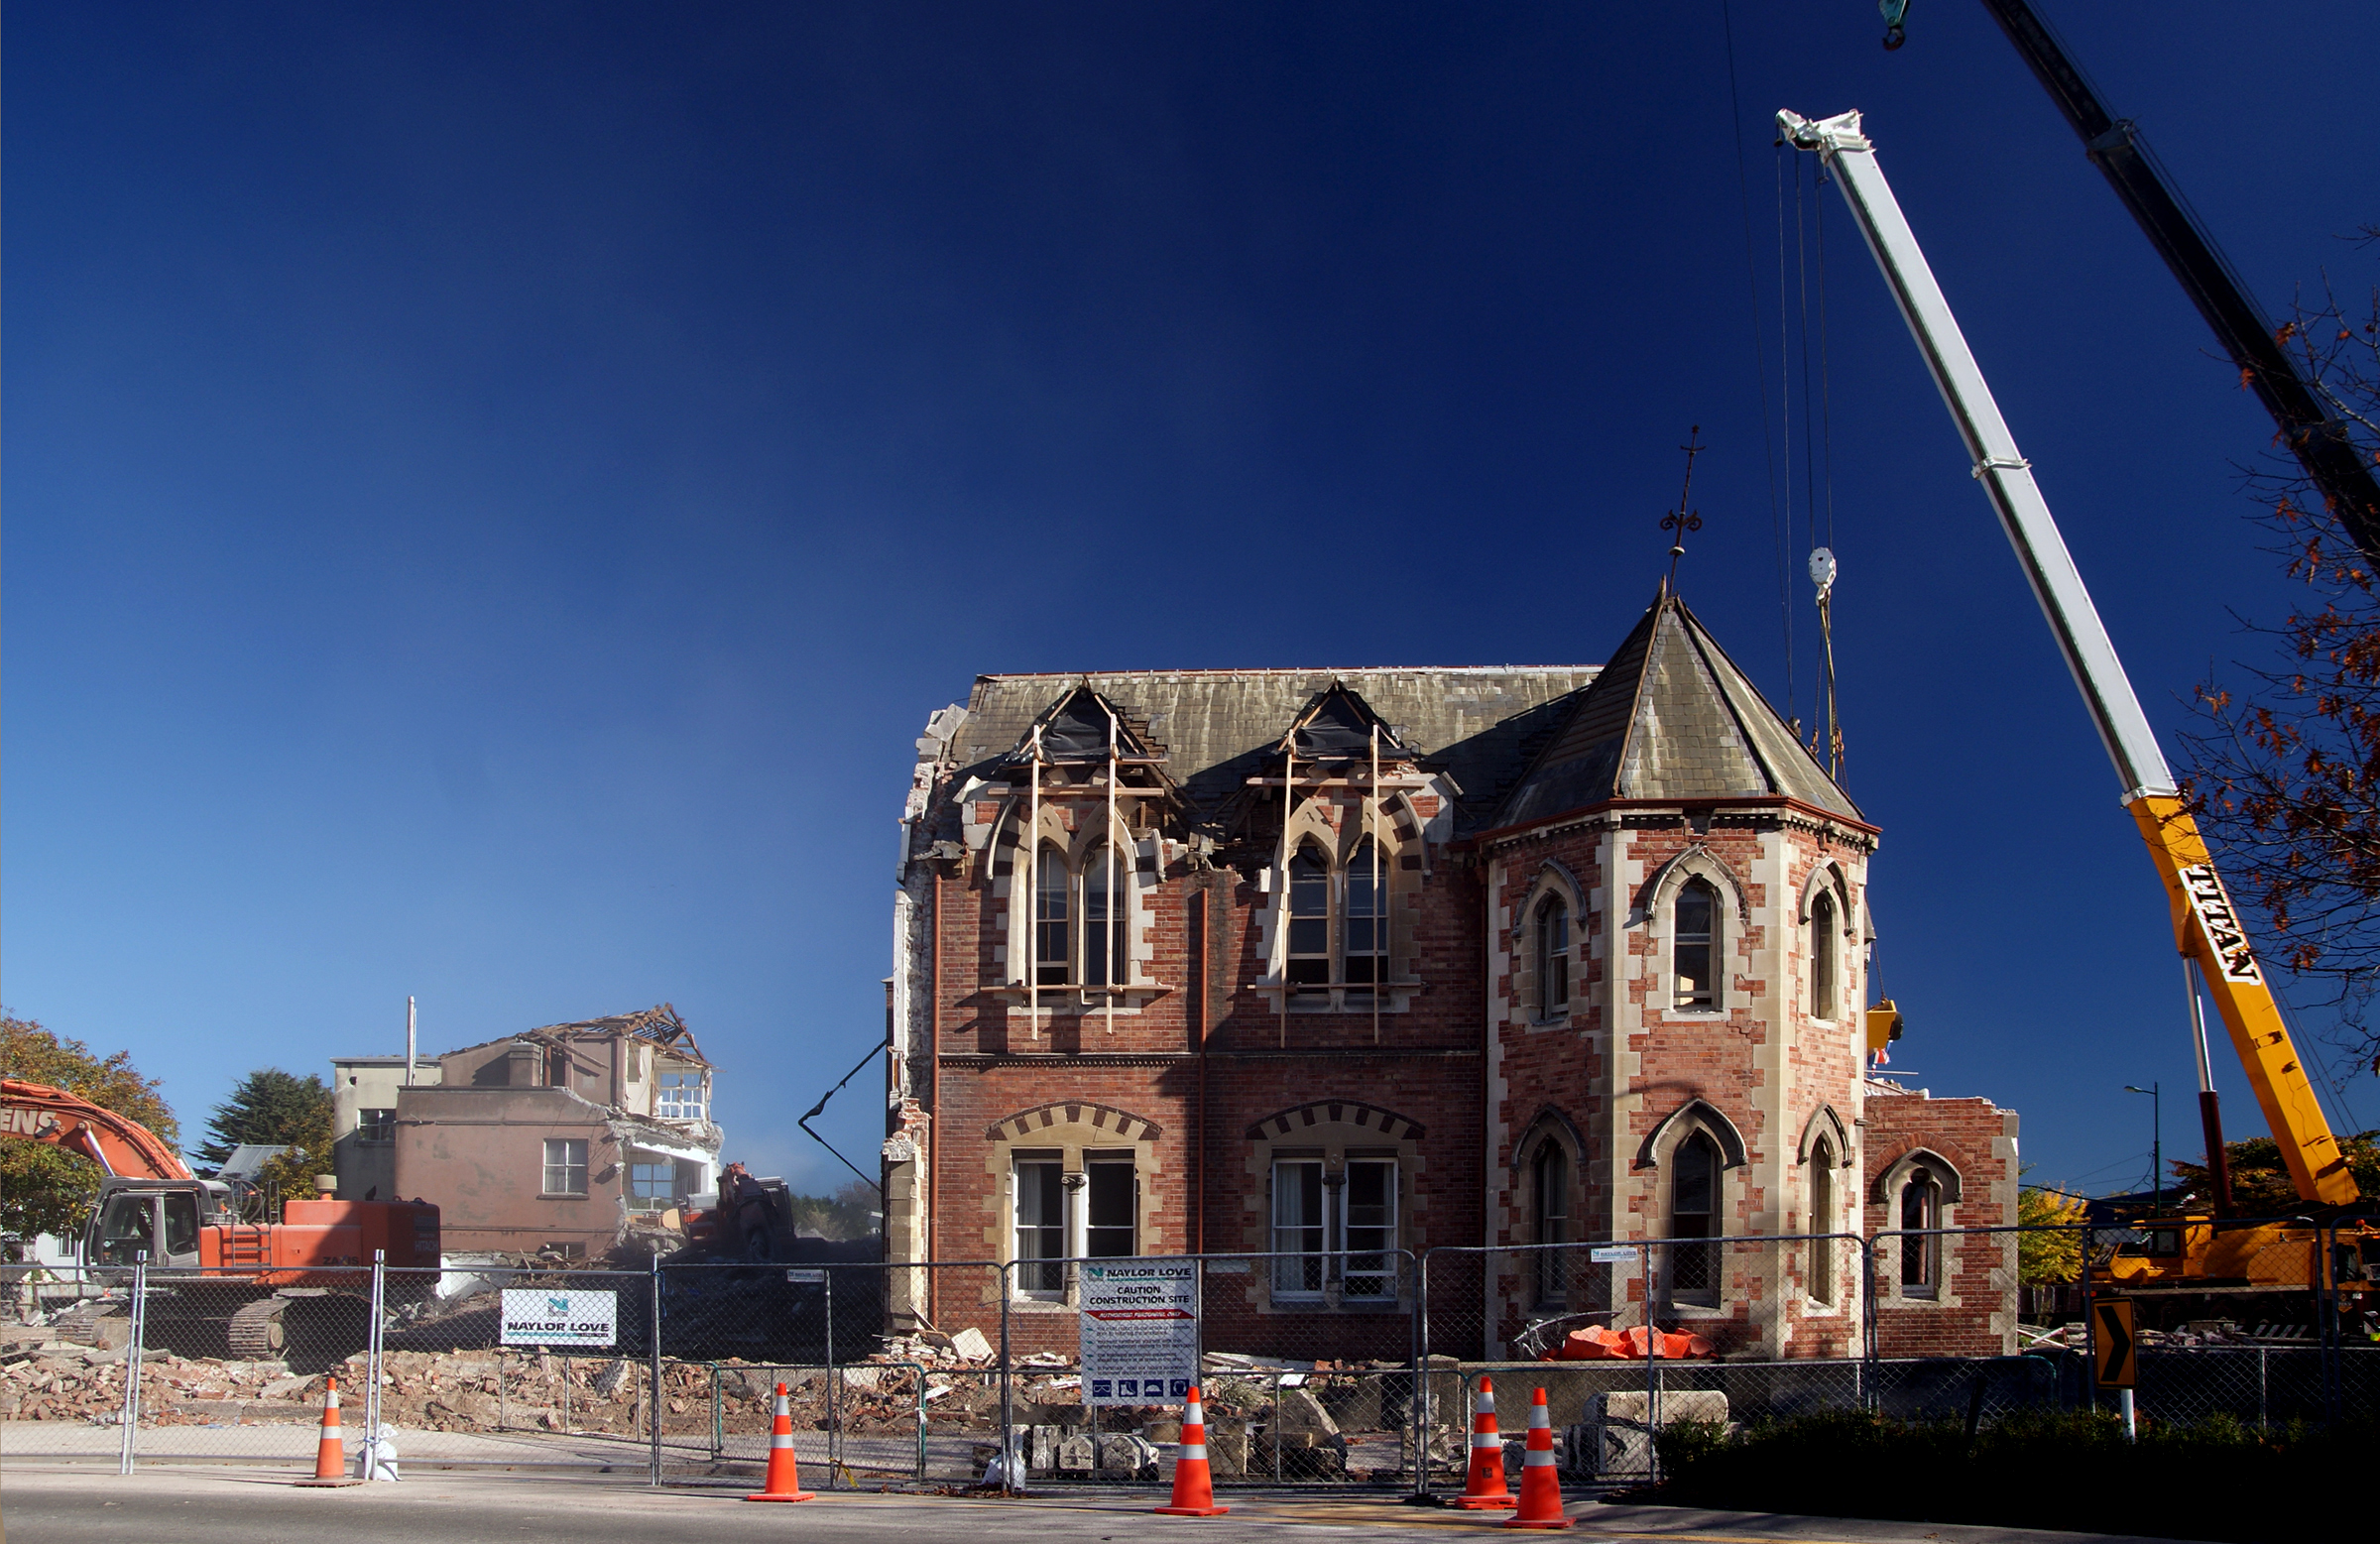
architecture, night, house, town, city, cityscape, downtown, evening, landmark, church, cathedral, tourism, place of worship, brickbuilding, town square, destruction, christchurch, demolition, christchurchearthquake, earthquakedamage, urban area, human settlement